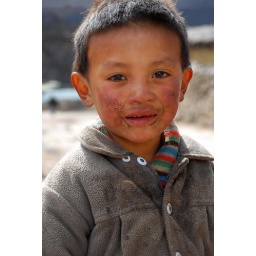
boy working in a field